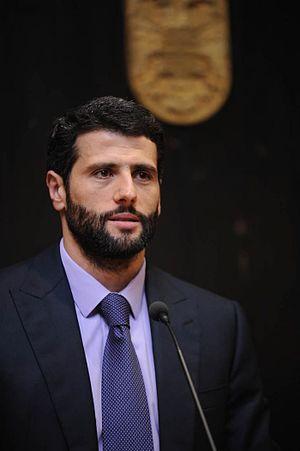
Les élections législatives serbes de 2020 ont lieu le 21 juin 2020 afin de renouveler les 250 sièges de l'Assemblée de la Serbie. Initialement prévues pour le 26 avril 2020, les élections sont reportées en raison de la pandémie de COVID-19 qui touche alors le pays. Les élections provinciales en Voïvodine et les élections municipales ont lieu simultanément.